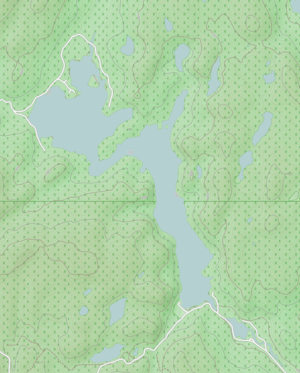
Carte du lac du Jésuite
Le lac du Jésuite est situé dans le canton Lejeune, de la municipalité de Sainte-Thècle, en la MRC Mékinac, dans la Batiscanie, en la région administrative de la Mauricie, dans la province de Québec, au Canada.